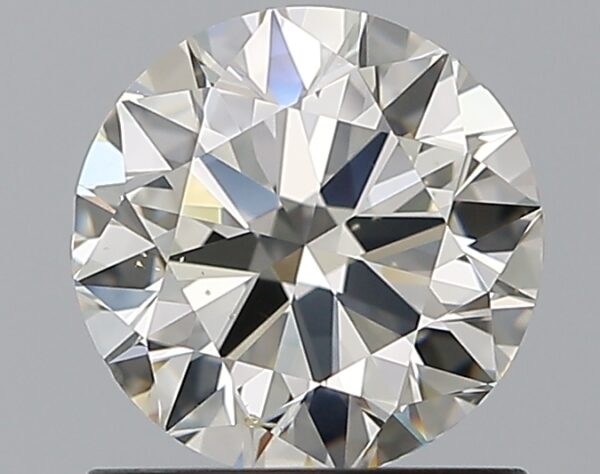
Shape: round
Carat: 1
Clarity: SI1
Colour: K
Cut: EX
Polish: EX
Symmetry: VG
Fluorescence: F
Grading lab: GIA
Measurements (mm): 6.34 x 6.37 x 3.91